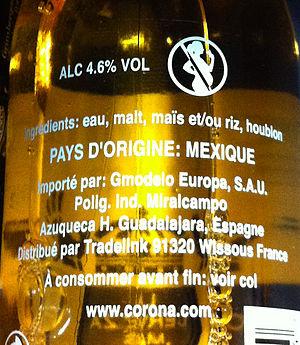
Information imprimée sur une bouteille de Corona Extra de 355 ml vendue en France
Corona est une marque de bière lager mexicaine produite dans plusieurs brasseries du Mexique par Grupo Modelo.